Johann Karl Friedrich Zöllner

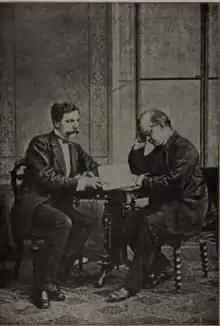
Henry Slade with Zöllner

Zöllner first became interested in spiritualism in 1875 when he visited the scientist William Crookes in England. Zöllner wanted a physical scientific explanation for the phenomena and came to the conclusion that physics of a four-dimensional space may explain spiritualism. Zöllner attempted to demonstrate that spirits are four-dimensional and set up his own séance experiments with the medium Henry Slade which involved slate-writing, tying knots on string, recovering coins from sealed boxes and the interlinking of two wooden rings. These experiments occurred in November and December 1877 at Zöllner's home in Leipzig. He invited the scientists Wilhelm Eduard Weber, Gustav Fechner, Wilhelm Scheibner and Wilhelm Wundt to some of the sittings.